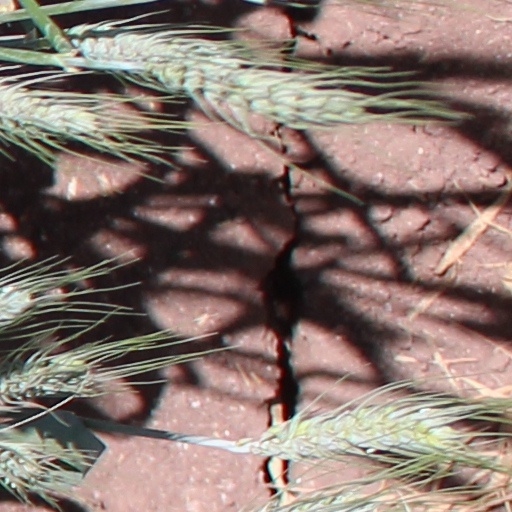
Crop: wheat